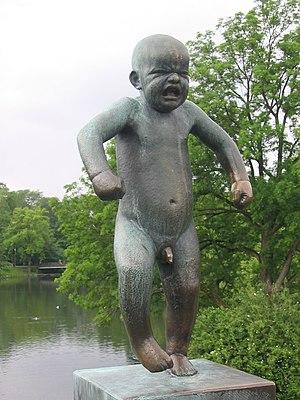
Statue du Parc Frogner - Oslo (Norvège). Je suisl'auteur du cliché pris en juillet 2004
L'installation de Vigeland, à l'origine appelée l'installation de Tørtberg, est située dans le centre du Frognerparken, à Oslo. Il s'agit d'un arrangement de 212 sculptures construites par Gustav Vigeland, à proximité du musée consacré à ce dernier.